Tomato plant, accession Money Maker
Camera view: tilt-top (135 deg); turntable rotation: 60 degrees
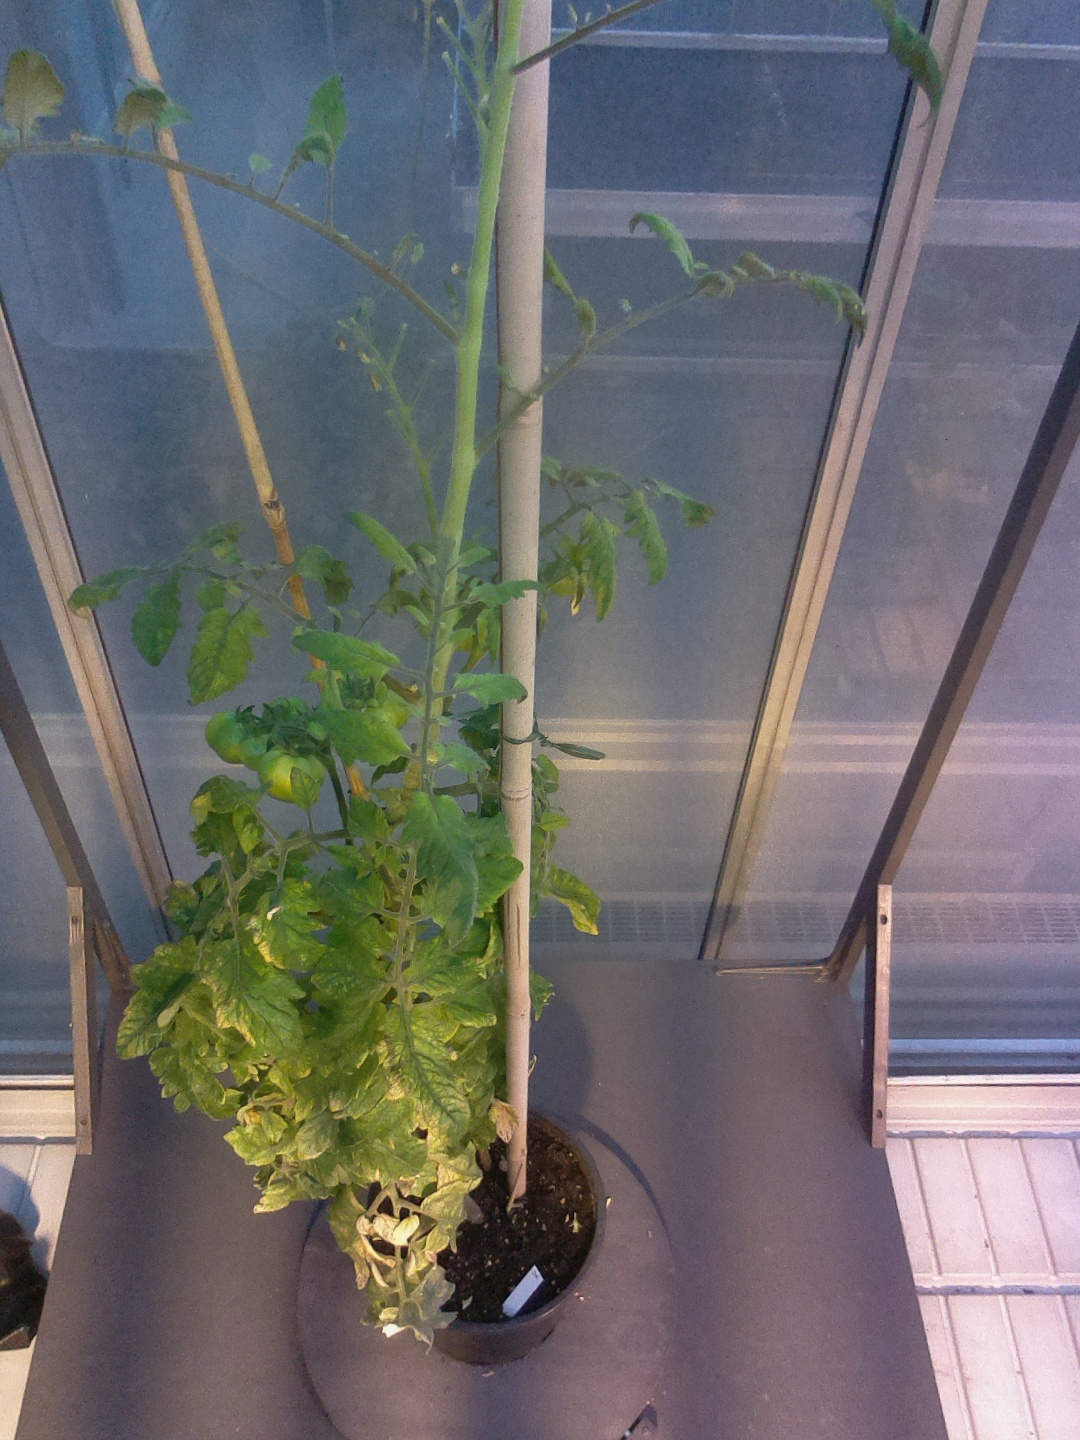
BBCH growth stage 76: 60%-70% of final fruit size